Adyar River

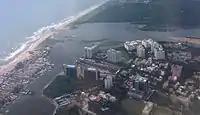
Aerial view of the Adyar creek

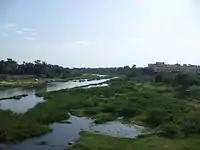
A view of the Adyar River from the Manapakkam Bridge

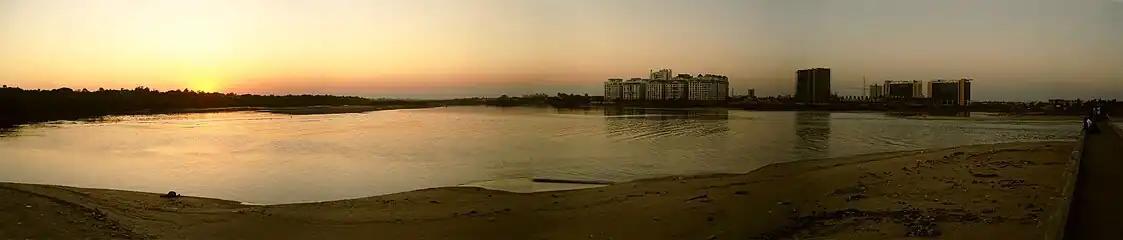
Sunset over the river

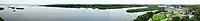
The Adyar Estuary

The river has varying depth of approximately in its upper reaches and in its lower reaches. The catchment area of the river is . Bed width ranges from . It flows for in the Chennai Metropolitan Area including about within the Chennai district before draining into the sea. It discharges about water annually to the Bay of Bengal. The discharge is seasonal with about 7 to 33 times more than the annual average during the Northeast monsoon season between September and December. The river is also supplied by surplus water from about 40 ponds.